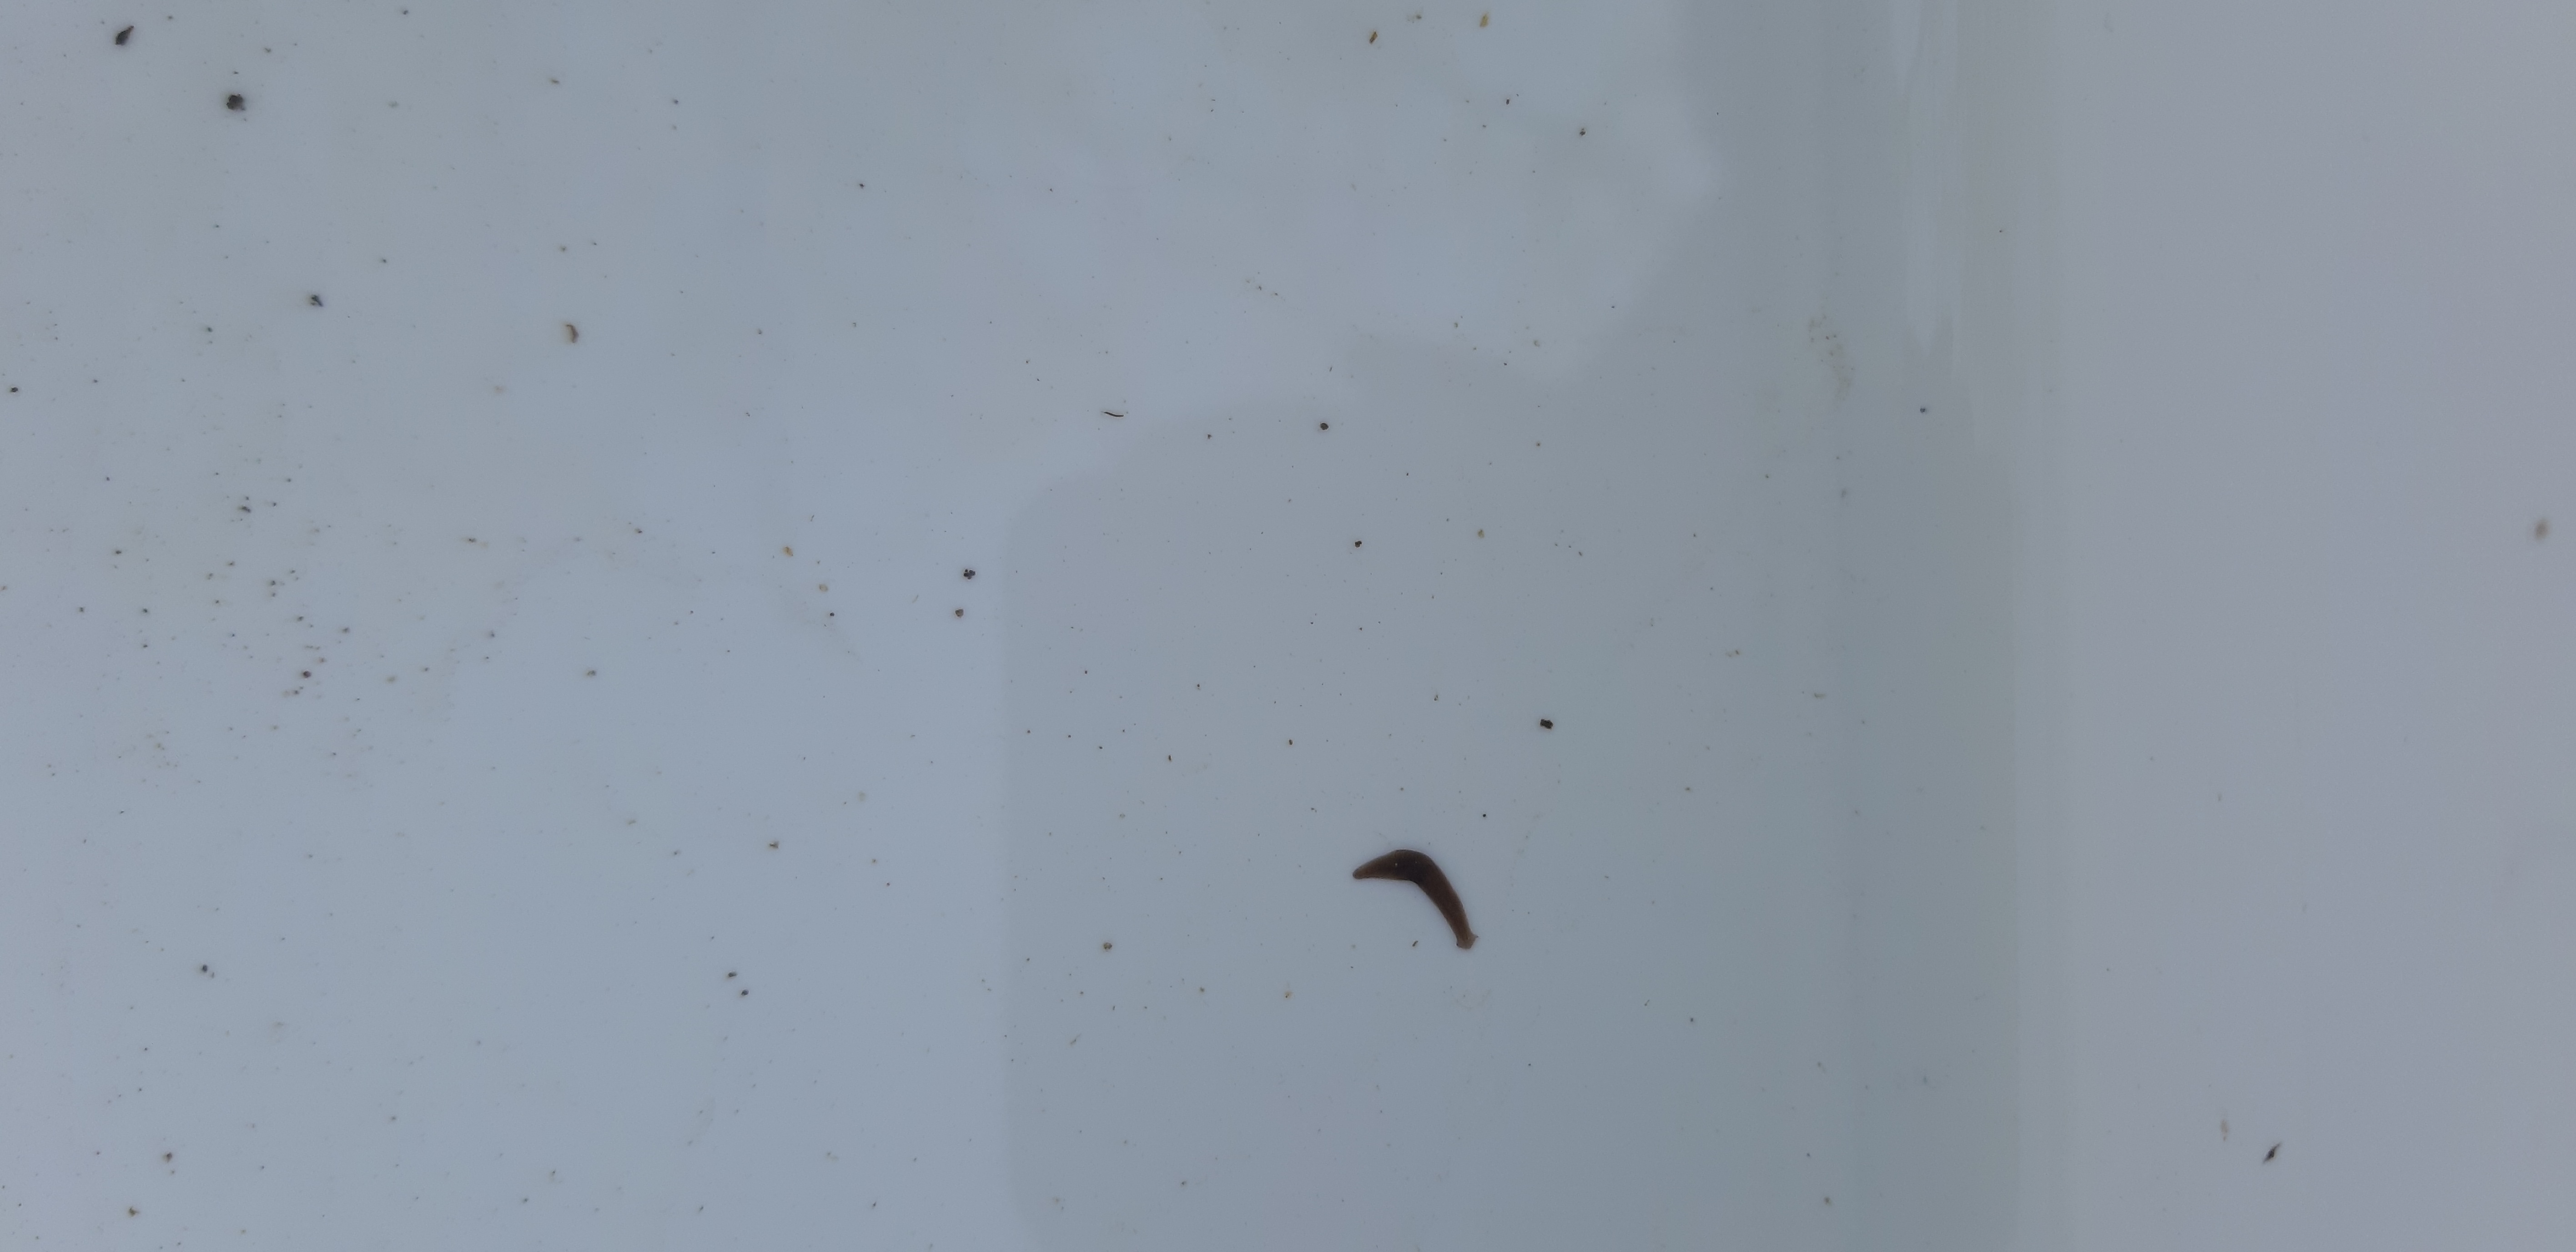
Macroinvertebrate group: flat_worms